Pigeon keeping

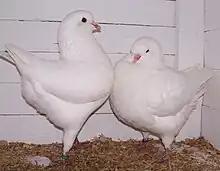
A pair of White Kings

Pigeon keeping or pigeon fancying is the art and science of breeding domestic pigeons. People have practiced pigeon keeping for at least 5,000 years and in almost every part of the world. In that time, humans have substantially altered the morphology and the behaviour of the domesticated descendants of the rock dove to suit their needs for food, aesthetic satisfaction and entertainment.